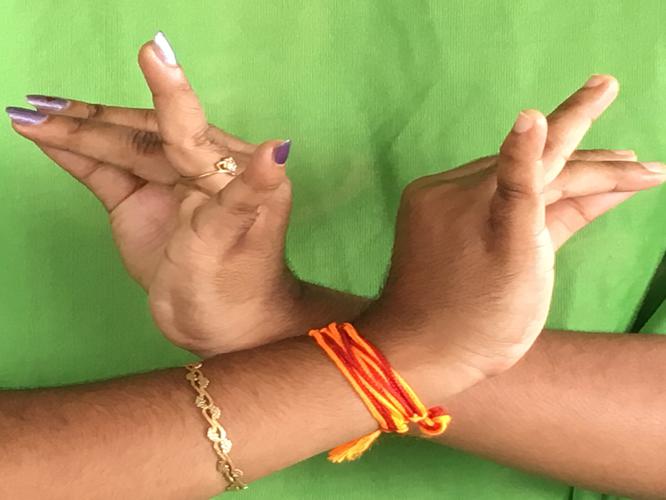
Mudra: Katakavardhana
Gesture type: double_hand